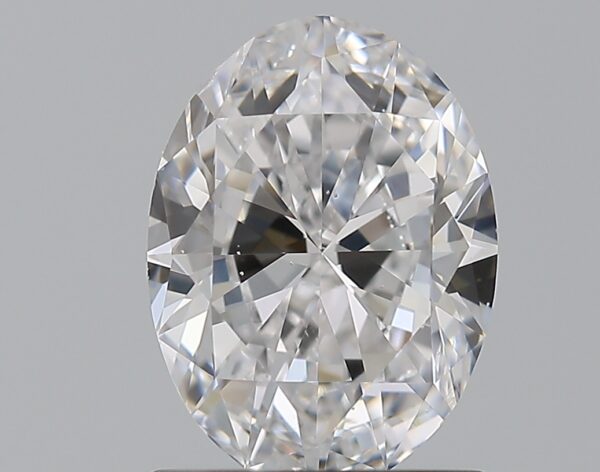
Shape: oval
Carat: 1.2
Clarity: VS2
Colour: D
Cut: VG
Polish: EX
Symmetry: GD
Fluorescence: N
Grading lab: GIA
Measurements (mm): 8.11 x 5.99 x 3.61